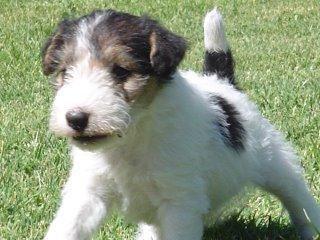
wire-haired_fox_terrier